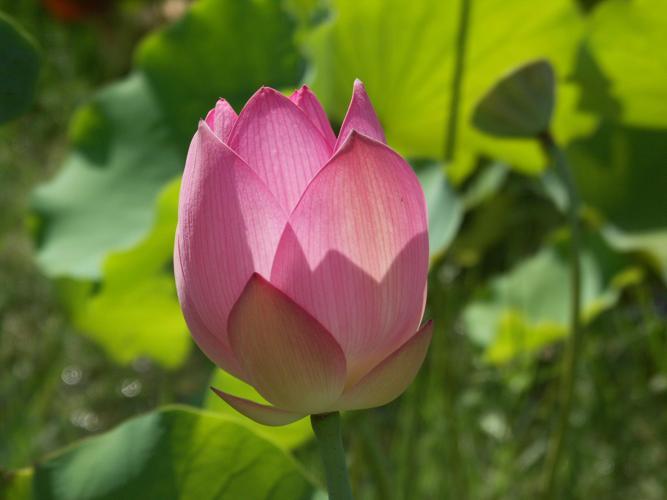
Label: lotus